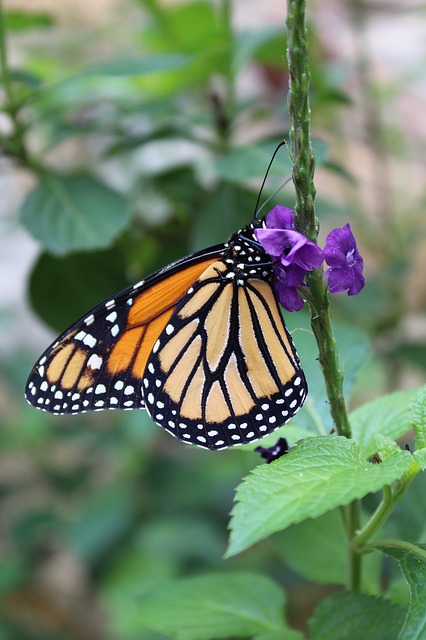
Label: butterfly